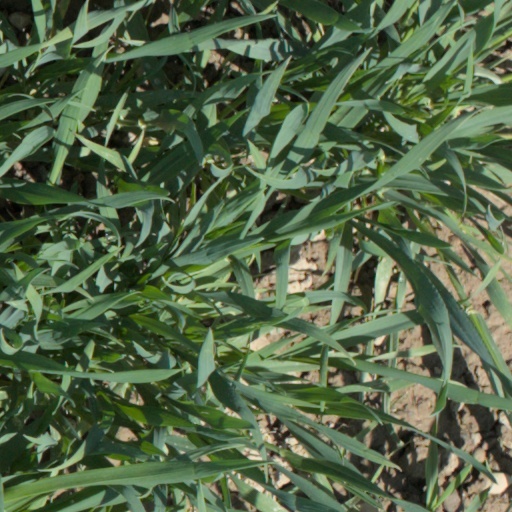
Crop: wheat